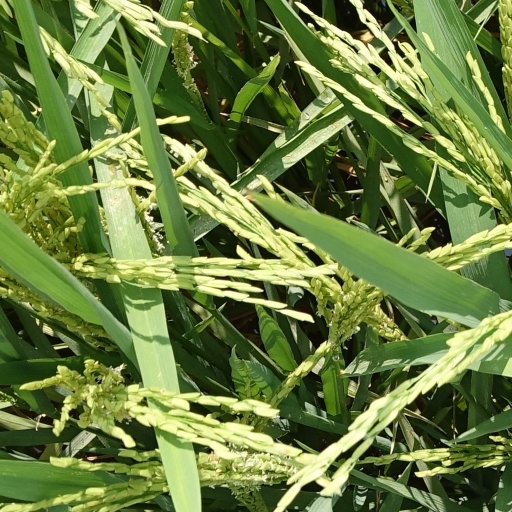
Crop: rice